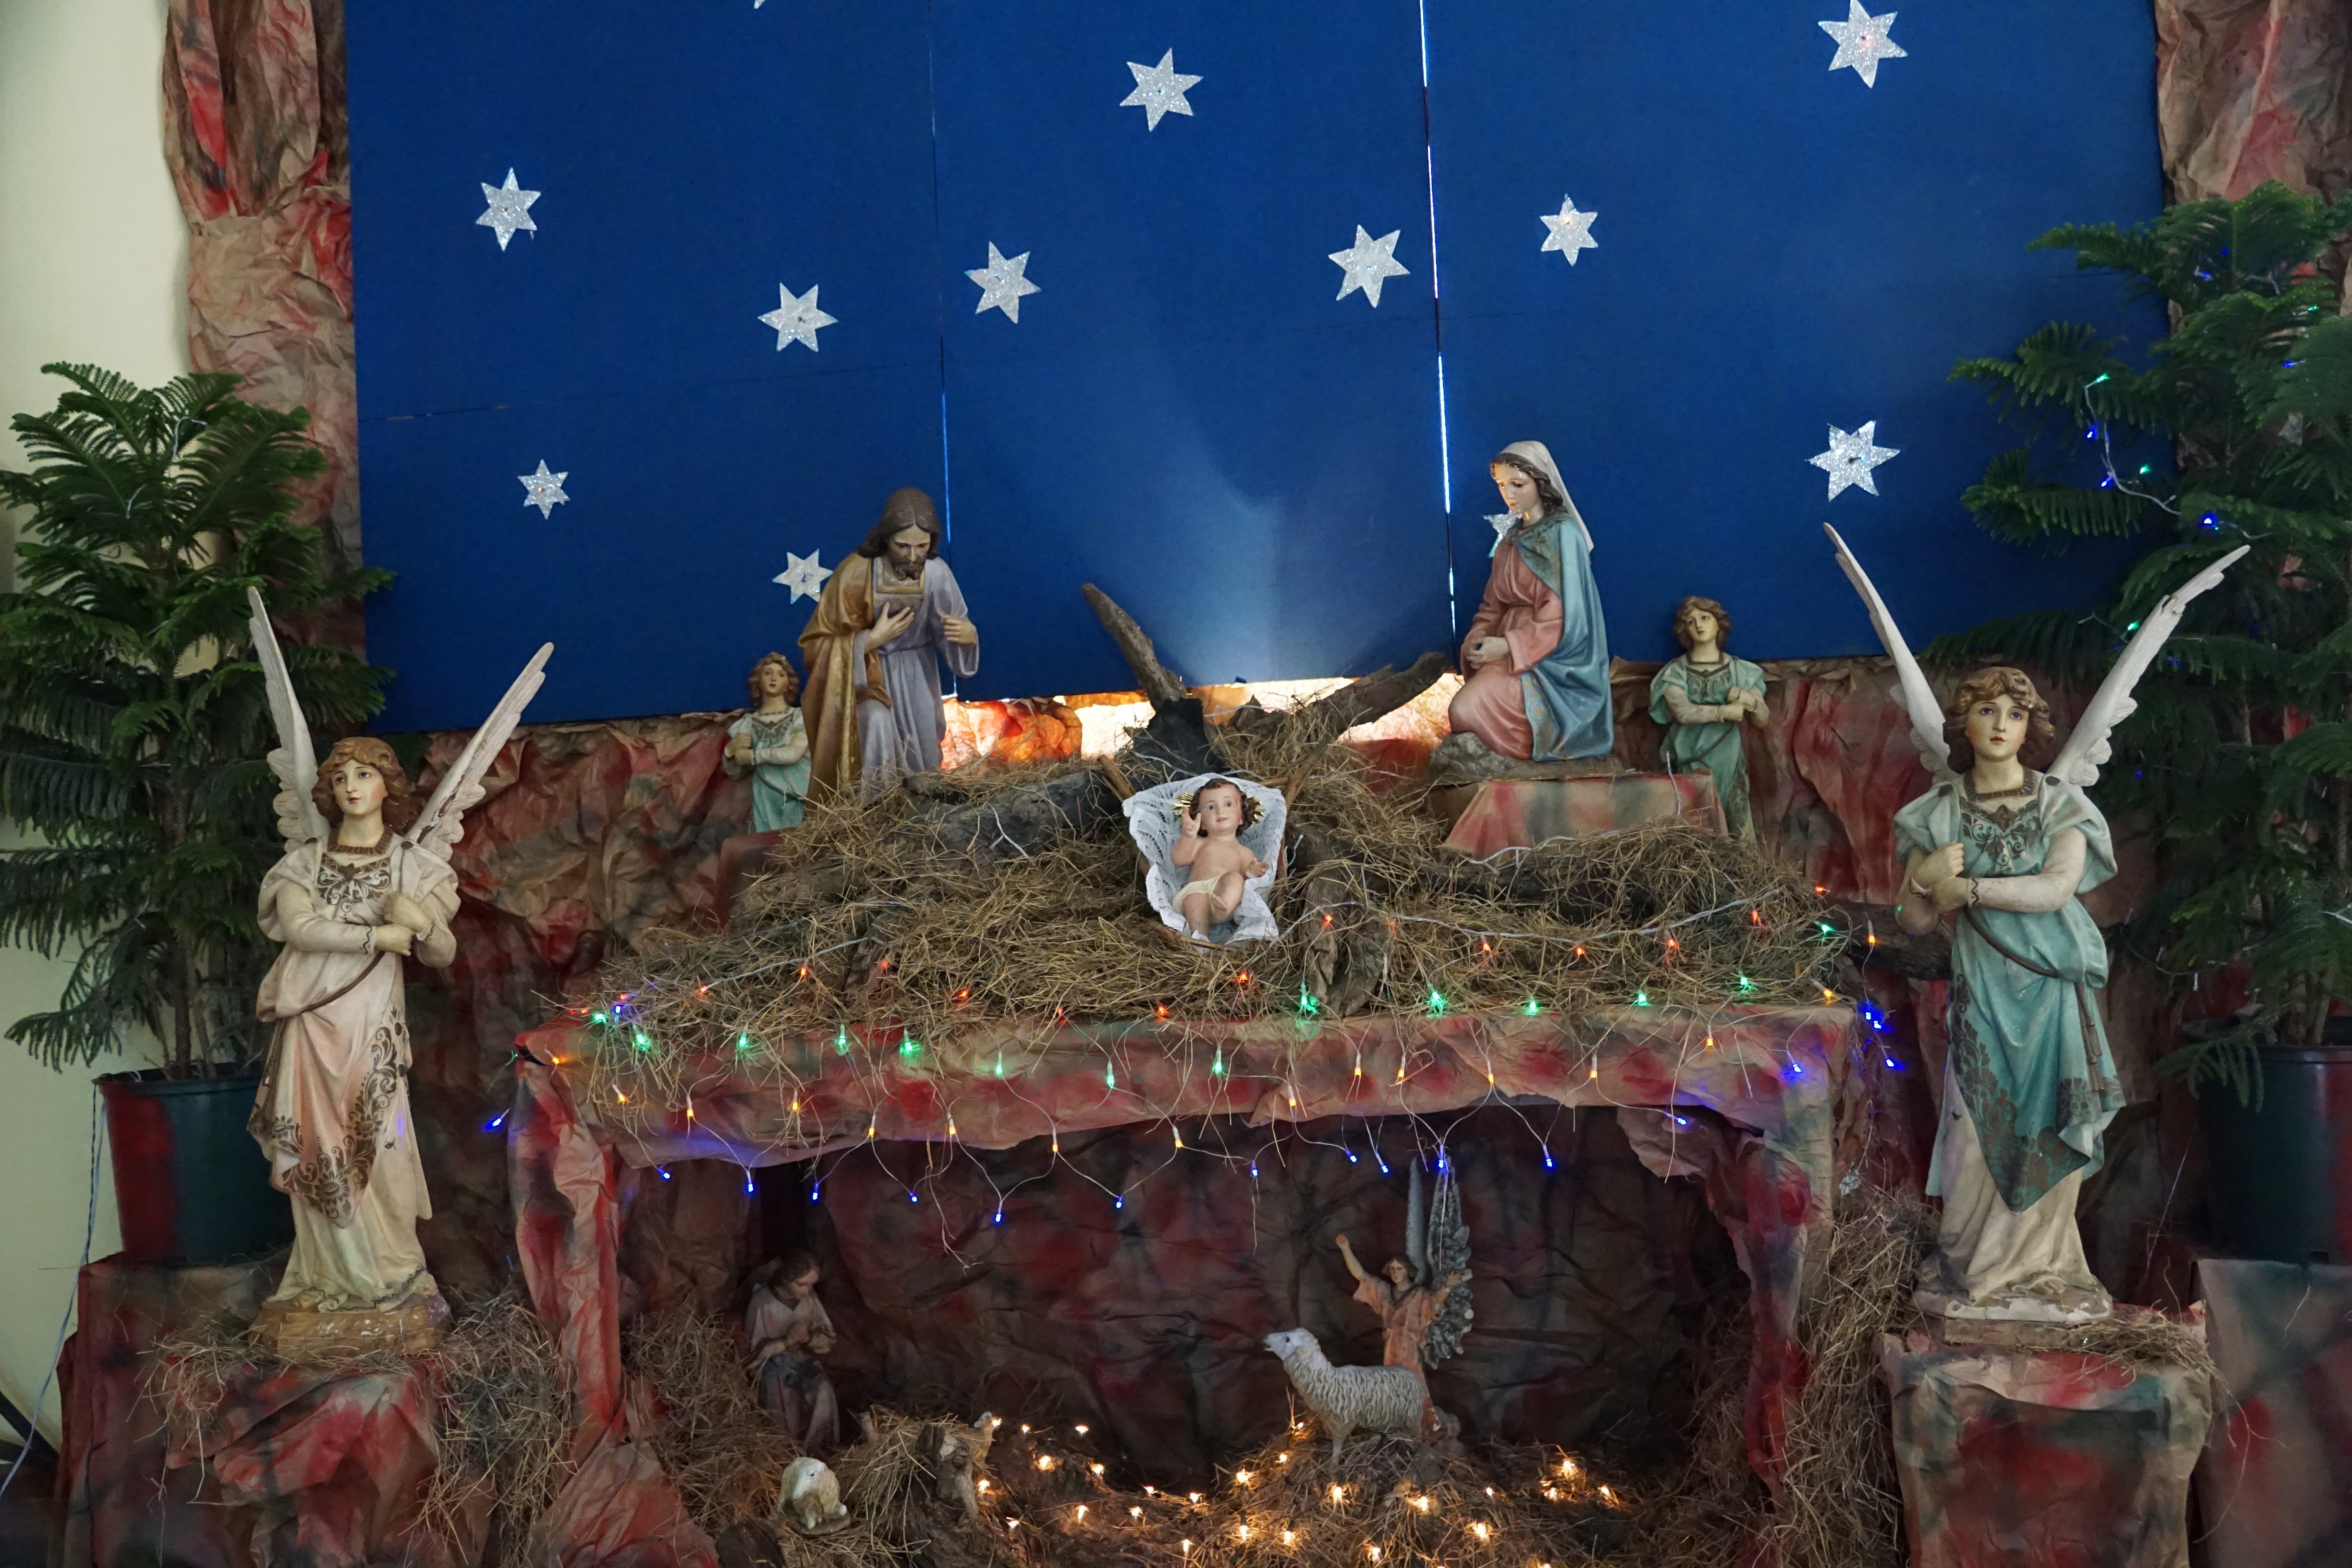
church, christmas, decor, christmas decoration, angel, caribbean, dominican republic, nativity scene, la romana